Photochlorination

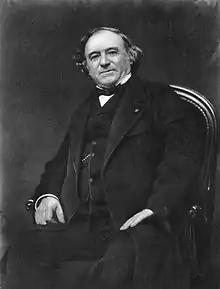
Jean-Baptiste Dumas

Chlorination is one of the oldest known substitution reactions in chemistry. The French chemist Jean-Baptiste Dumas investigated the substitution of hydrogen for chlorine by acetic acid in candle wax as early as 1830. He showed that for each mole of chlorine introduced into a hydrocarbon, one mole of hydrogen chloride is also formed and noted the light-sensitivity of this reaction.